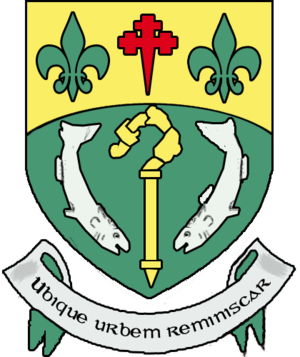
Letterkenny
Letterkennys byvåben
Letterkenny er en irsk by i County Donegal i provinsen Ulster, i den nordlige del af Republikken Irland med en befolkning på 17.586 indb i 2006